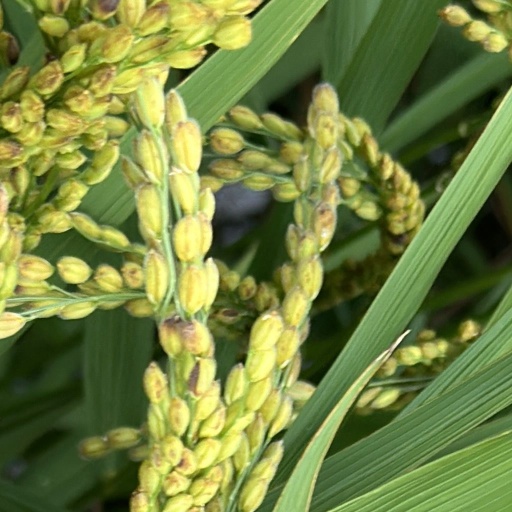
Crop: rice